Ohio State Route 2

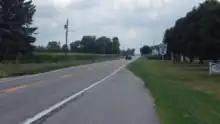
Western terminus of SR 2

The section of SR 2 that runs through Erie County is called the "Jackie Mayer Miss America Highway" and is named for Jackie Mayer, a former Miss America who was born and raised in Sandusky.